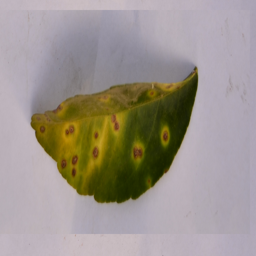
Plant part: leaf
Disease: canker